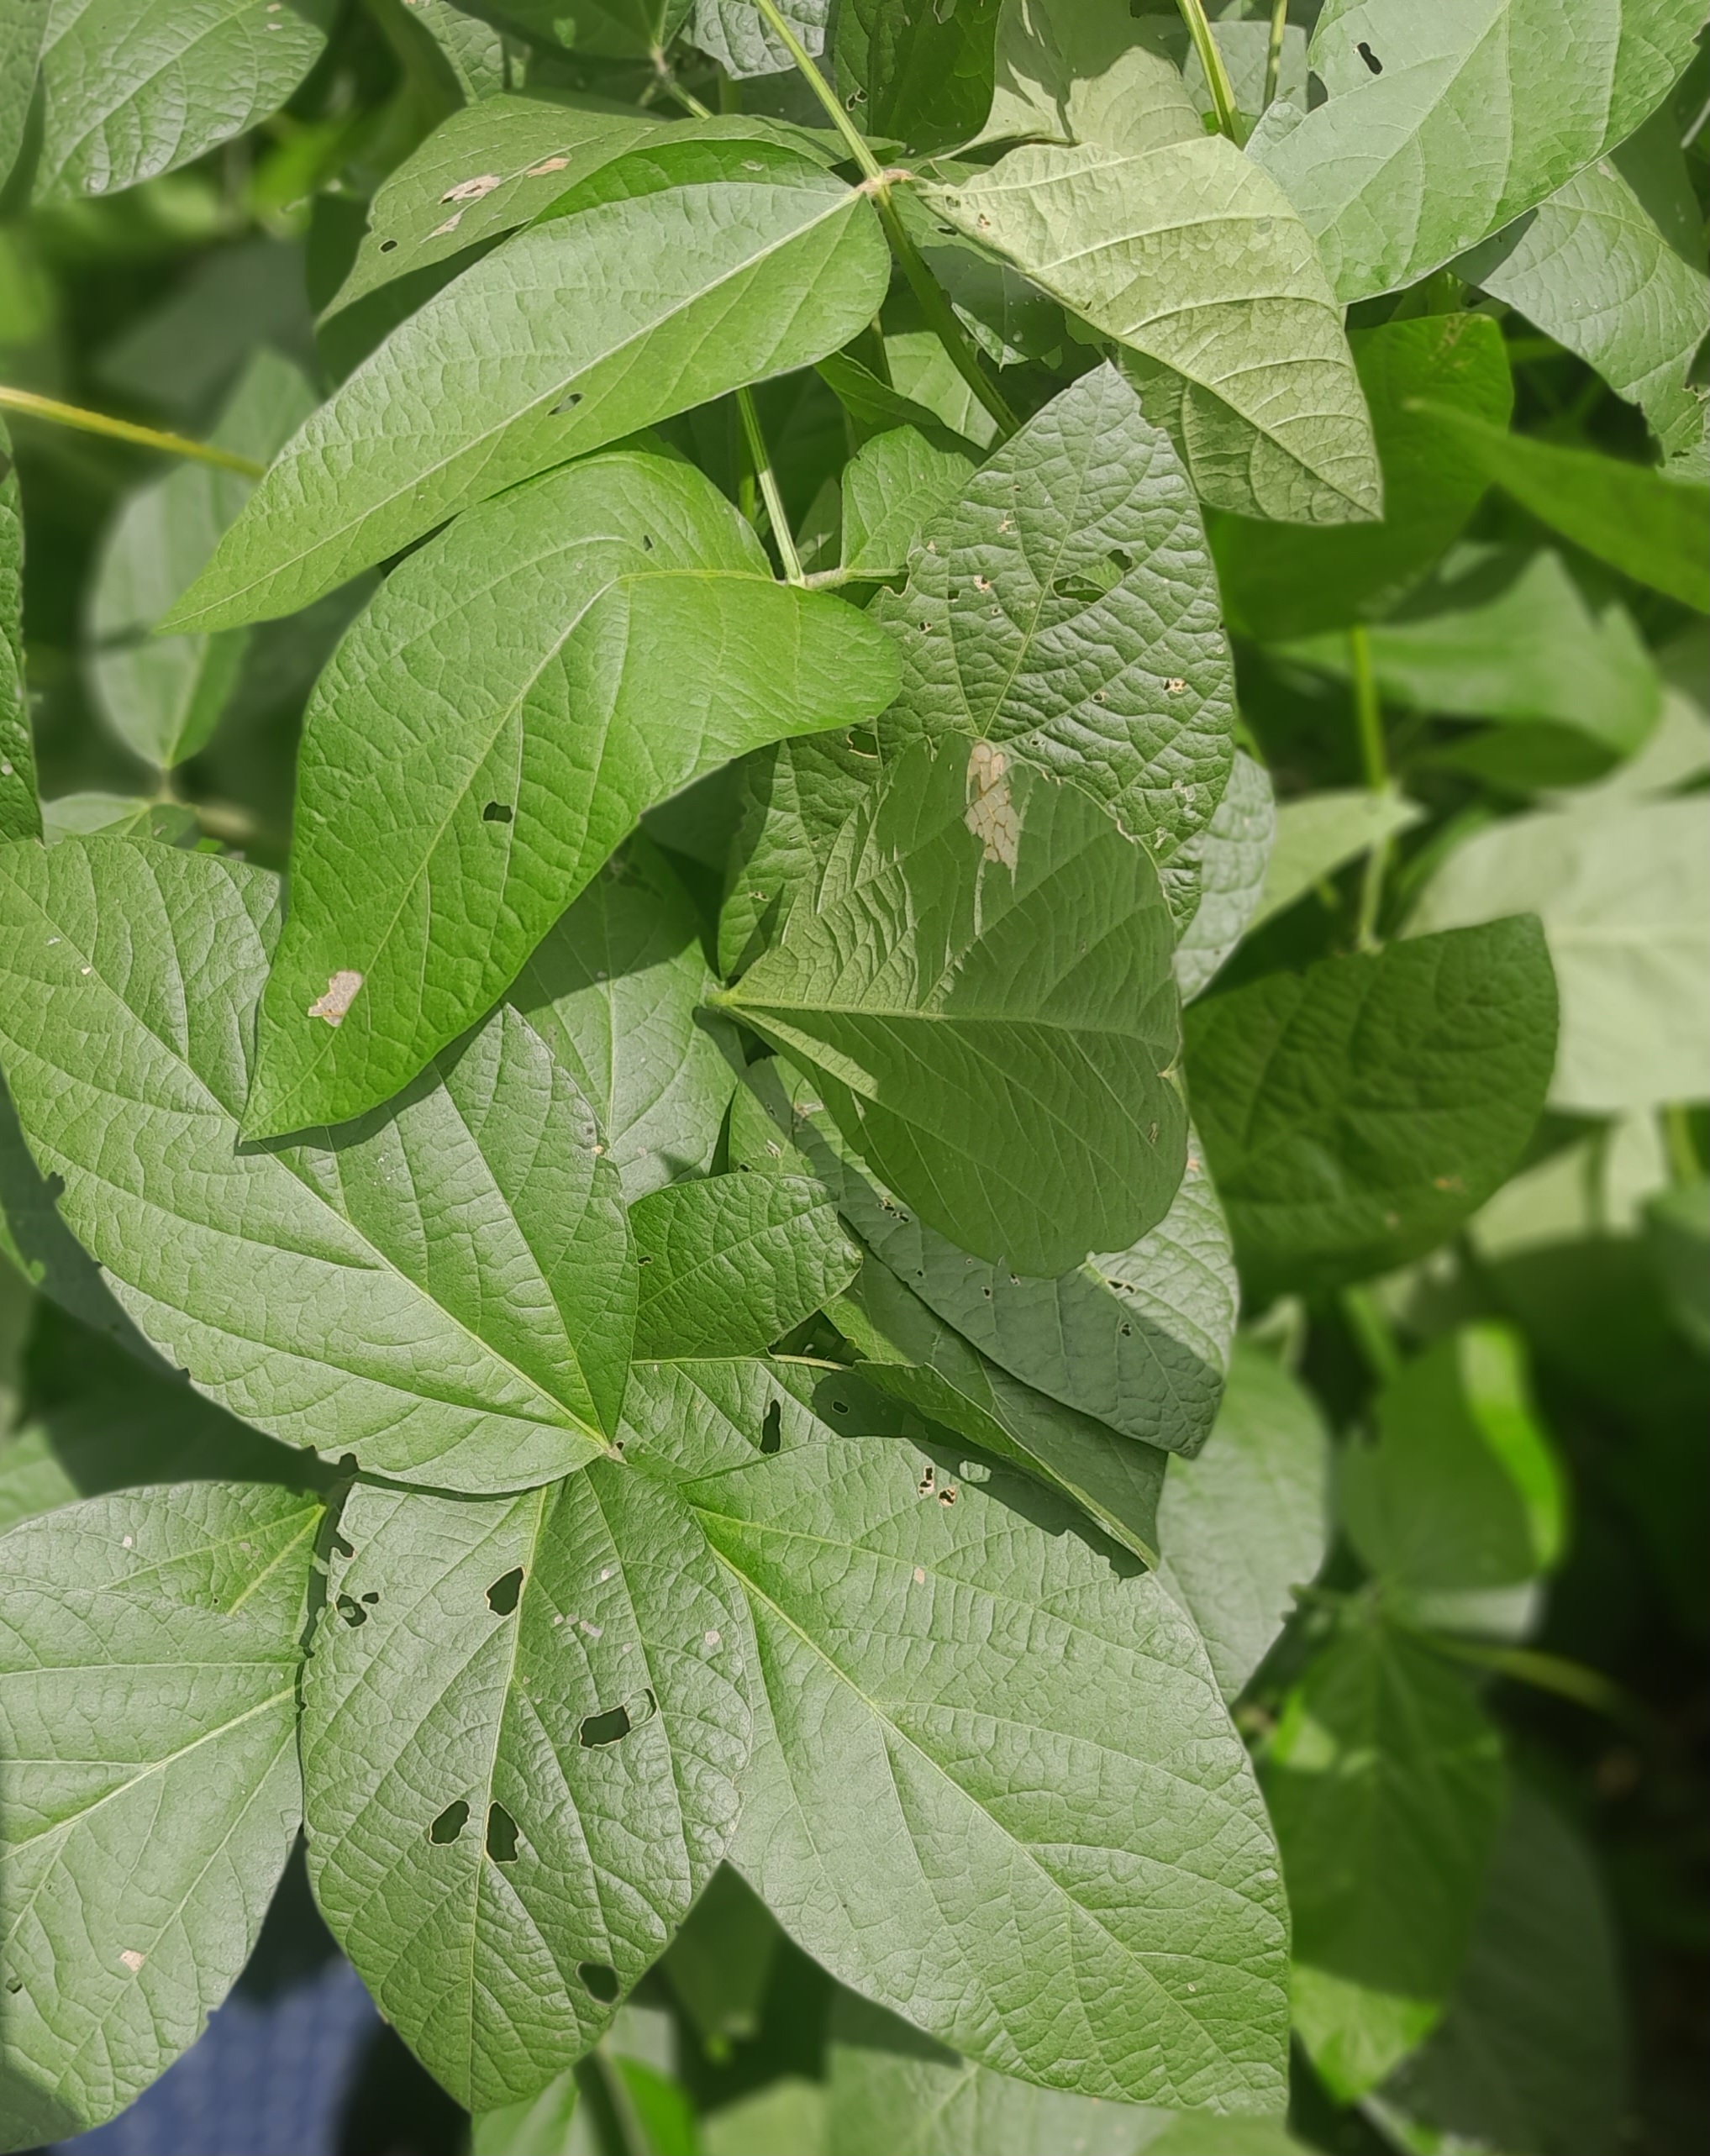
Label: Healthy